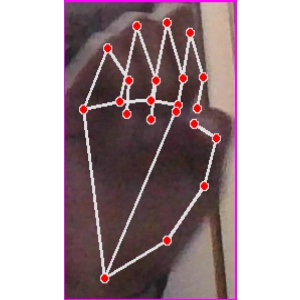
अक्षर: क